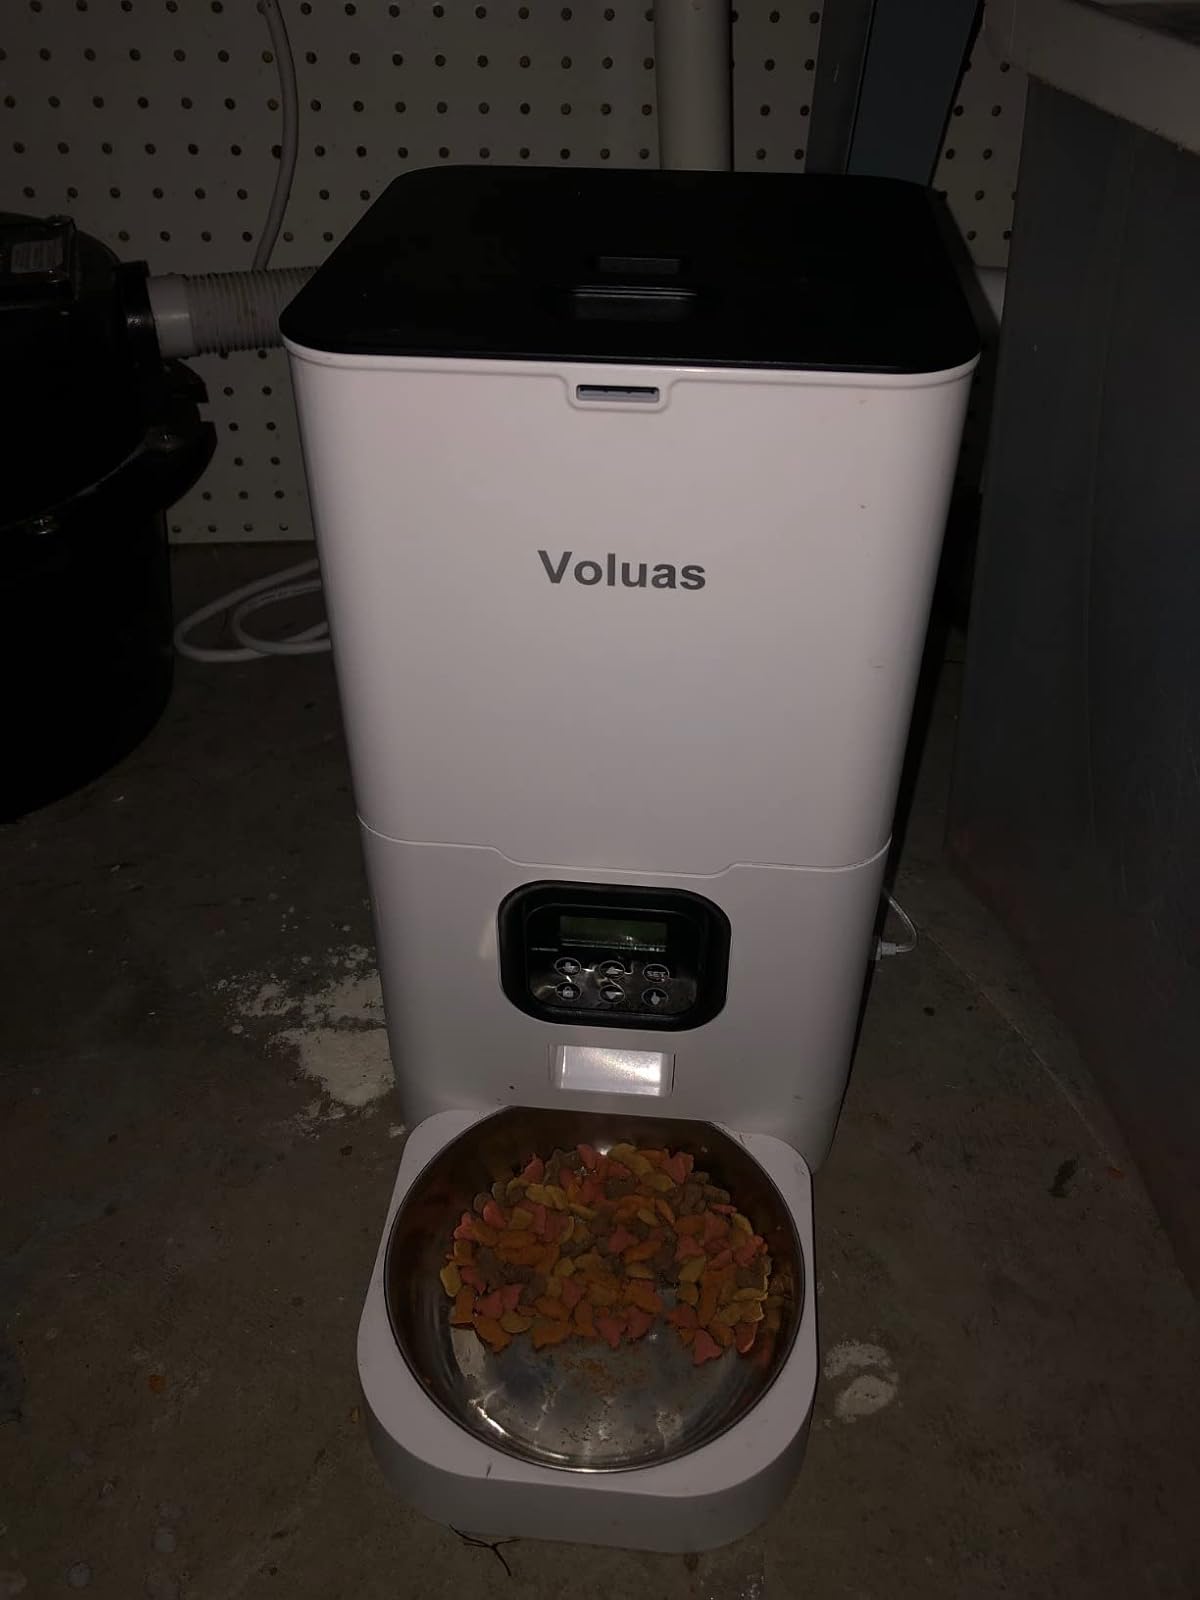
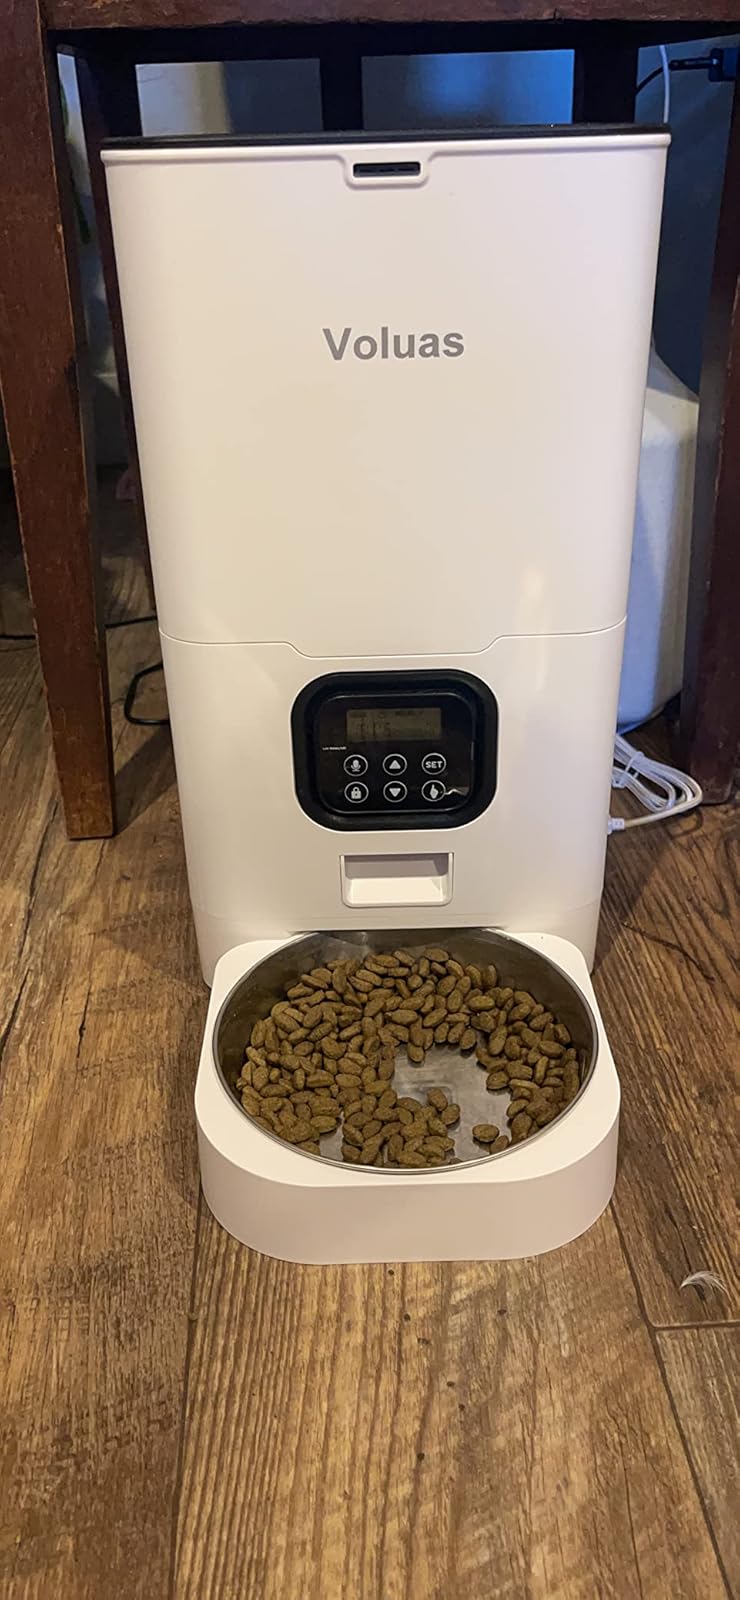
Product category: items_feeder
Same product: yes